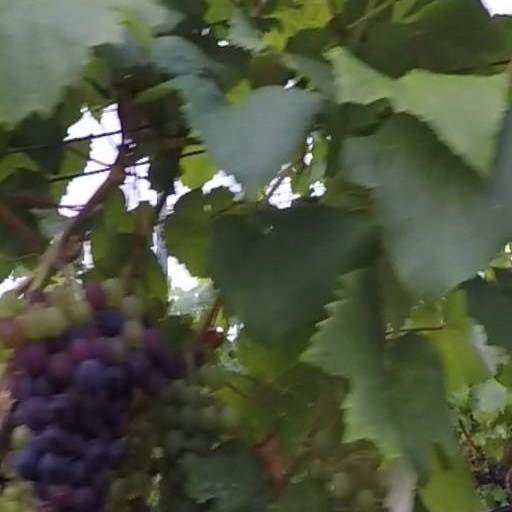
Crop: grape